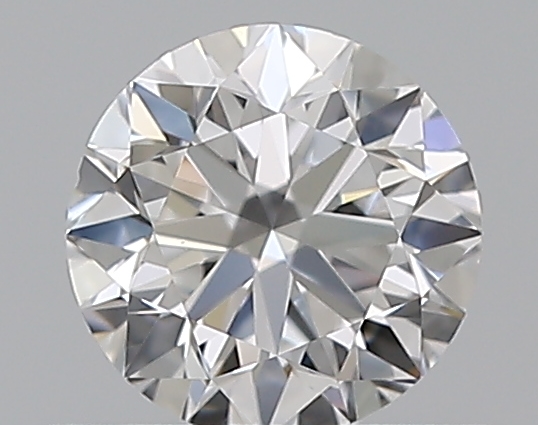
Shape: round
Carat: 0.5
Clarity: VS1
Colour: D
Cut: VG
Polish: EX
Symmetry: VG
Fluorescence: N
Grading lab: GIA
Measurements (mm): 4.96 x 5 x 3.16